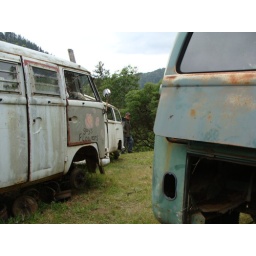
Trip for the first 2 buses in the mountains